Friction primer

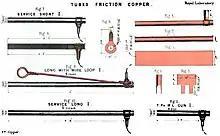
Most of these British friction primers do not have the wire loop attached.

A friction primer is a device to initiate the firing of muzzle-loading cannon. Each friction primer consists of a copper tube filled with gunpowder. The tube fits into the cannon touch hole burying its lower end in the gunpowder chamber. The top end of the tube extending above the touch hole has a short perpendicular spur tube filled with a priming mixture of antimony sulfide and potassium chlorate. A roughened wire slider extends from the outer end of the spur tube through the priming mixture and the gunpowder tube. This slider wire is twisted into a loop on the opposite side of the gunpowder tube.